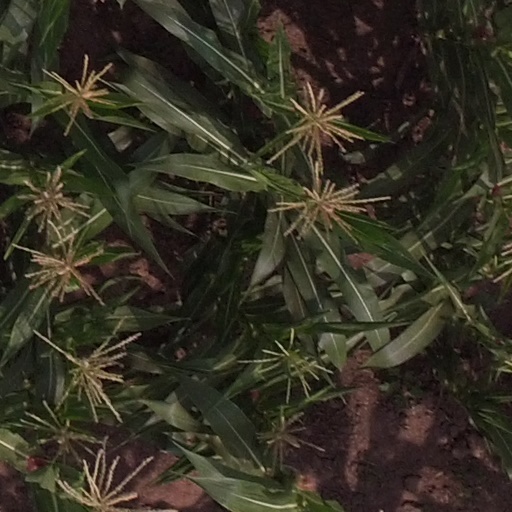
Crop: maize; corn